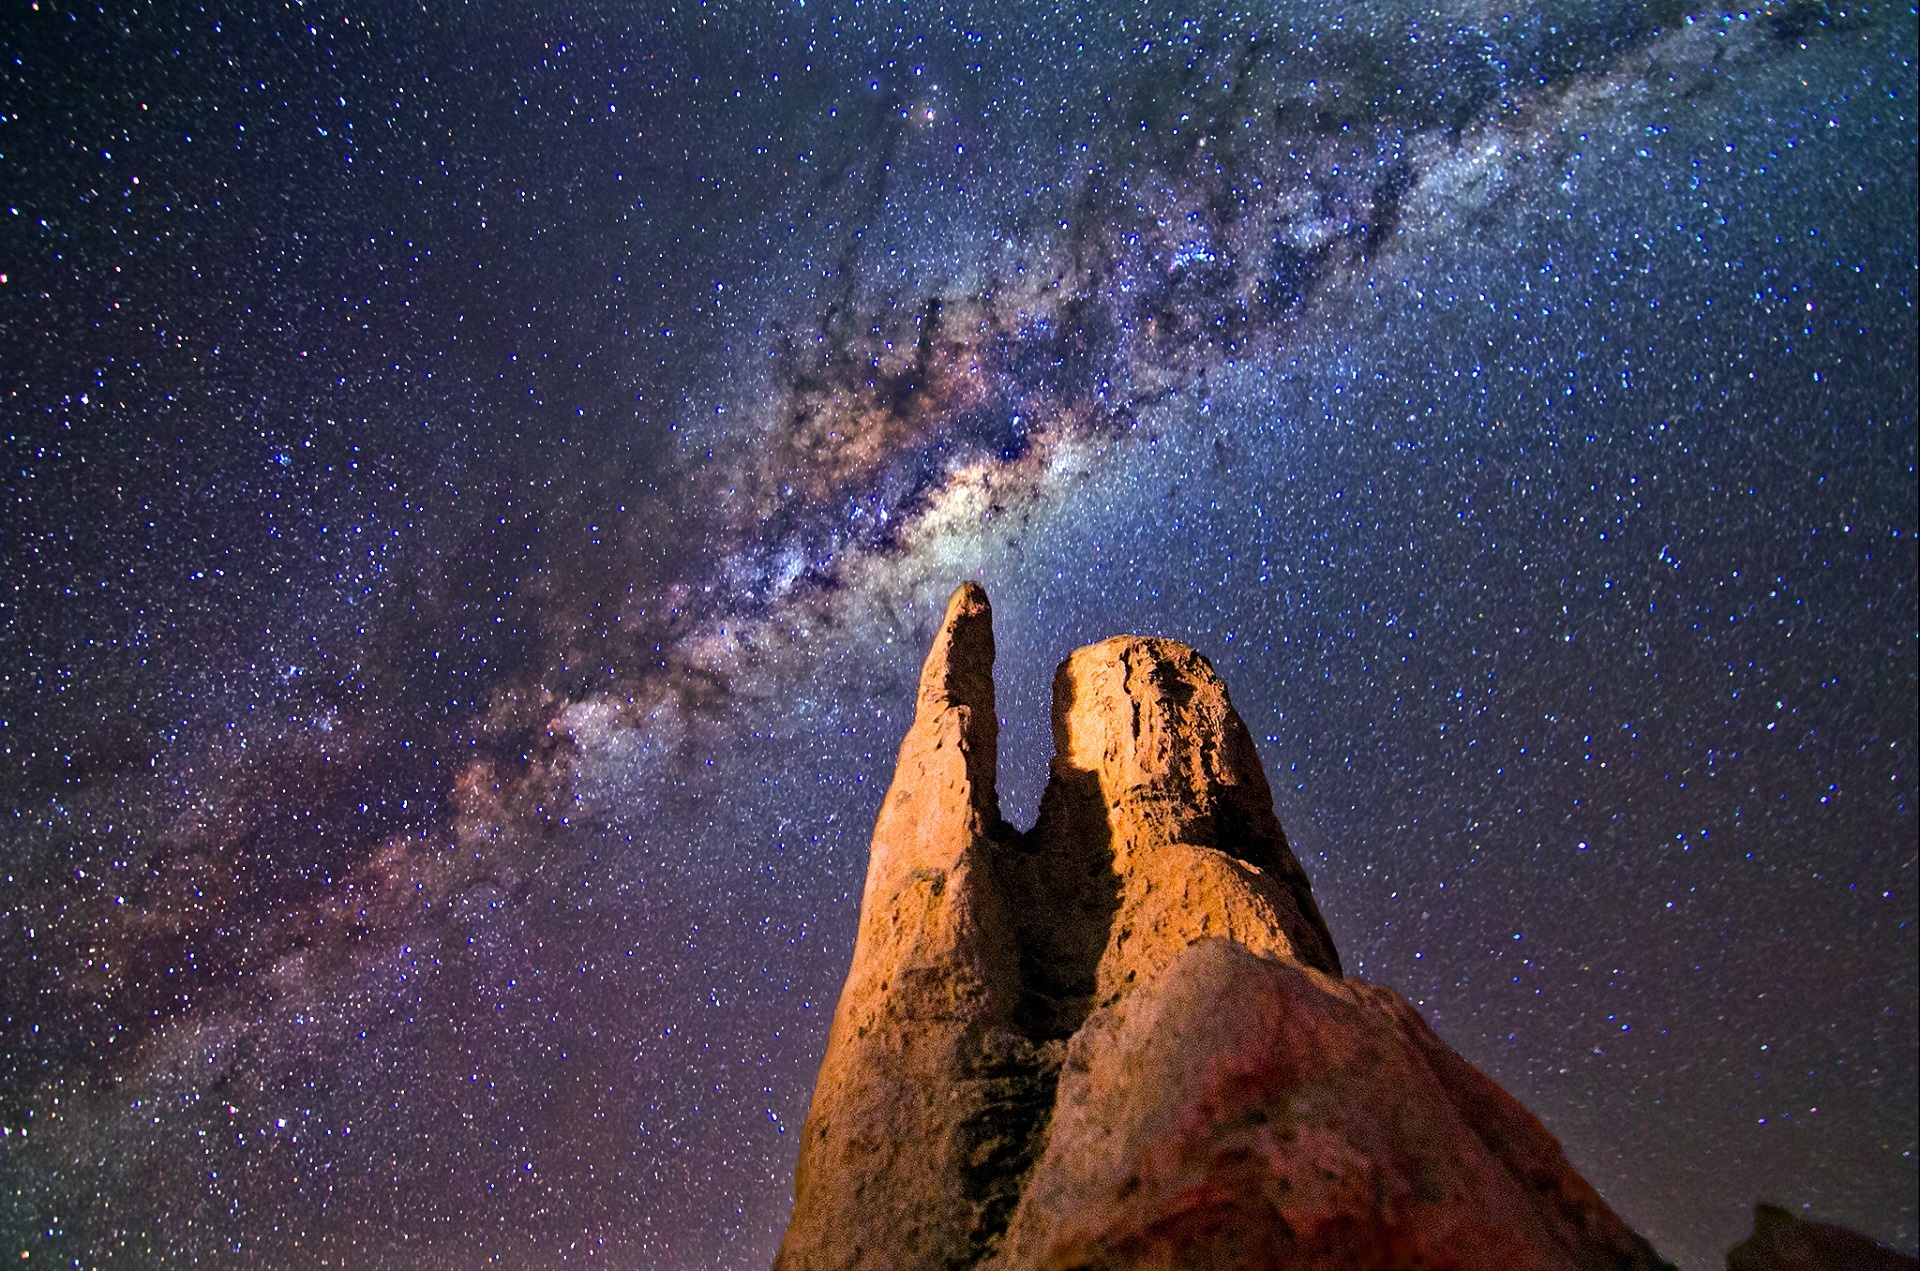
mountain, light, night, star, milky way, cosmos, view, atmosphere, travel, formation, scenic, natural, space, scenery, rock formation, galaxy, outer space, rocks, outdoors, science, astronomy, stars, exploration, screenshot, astronomical object